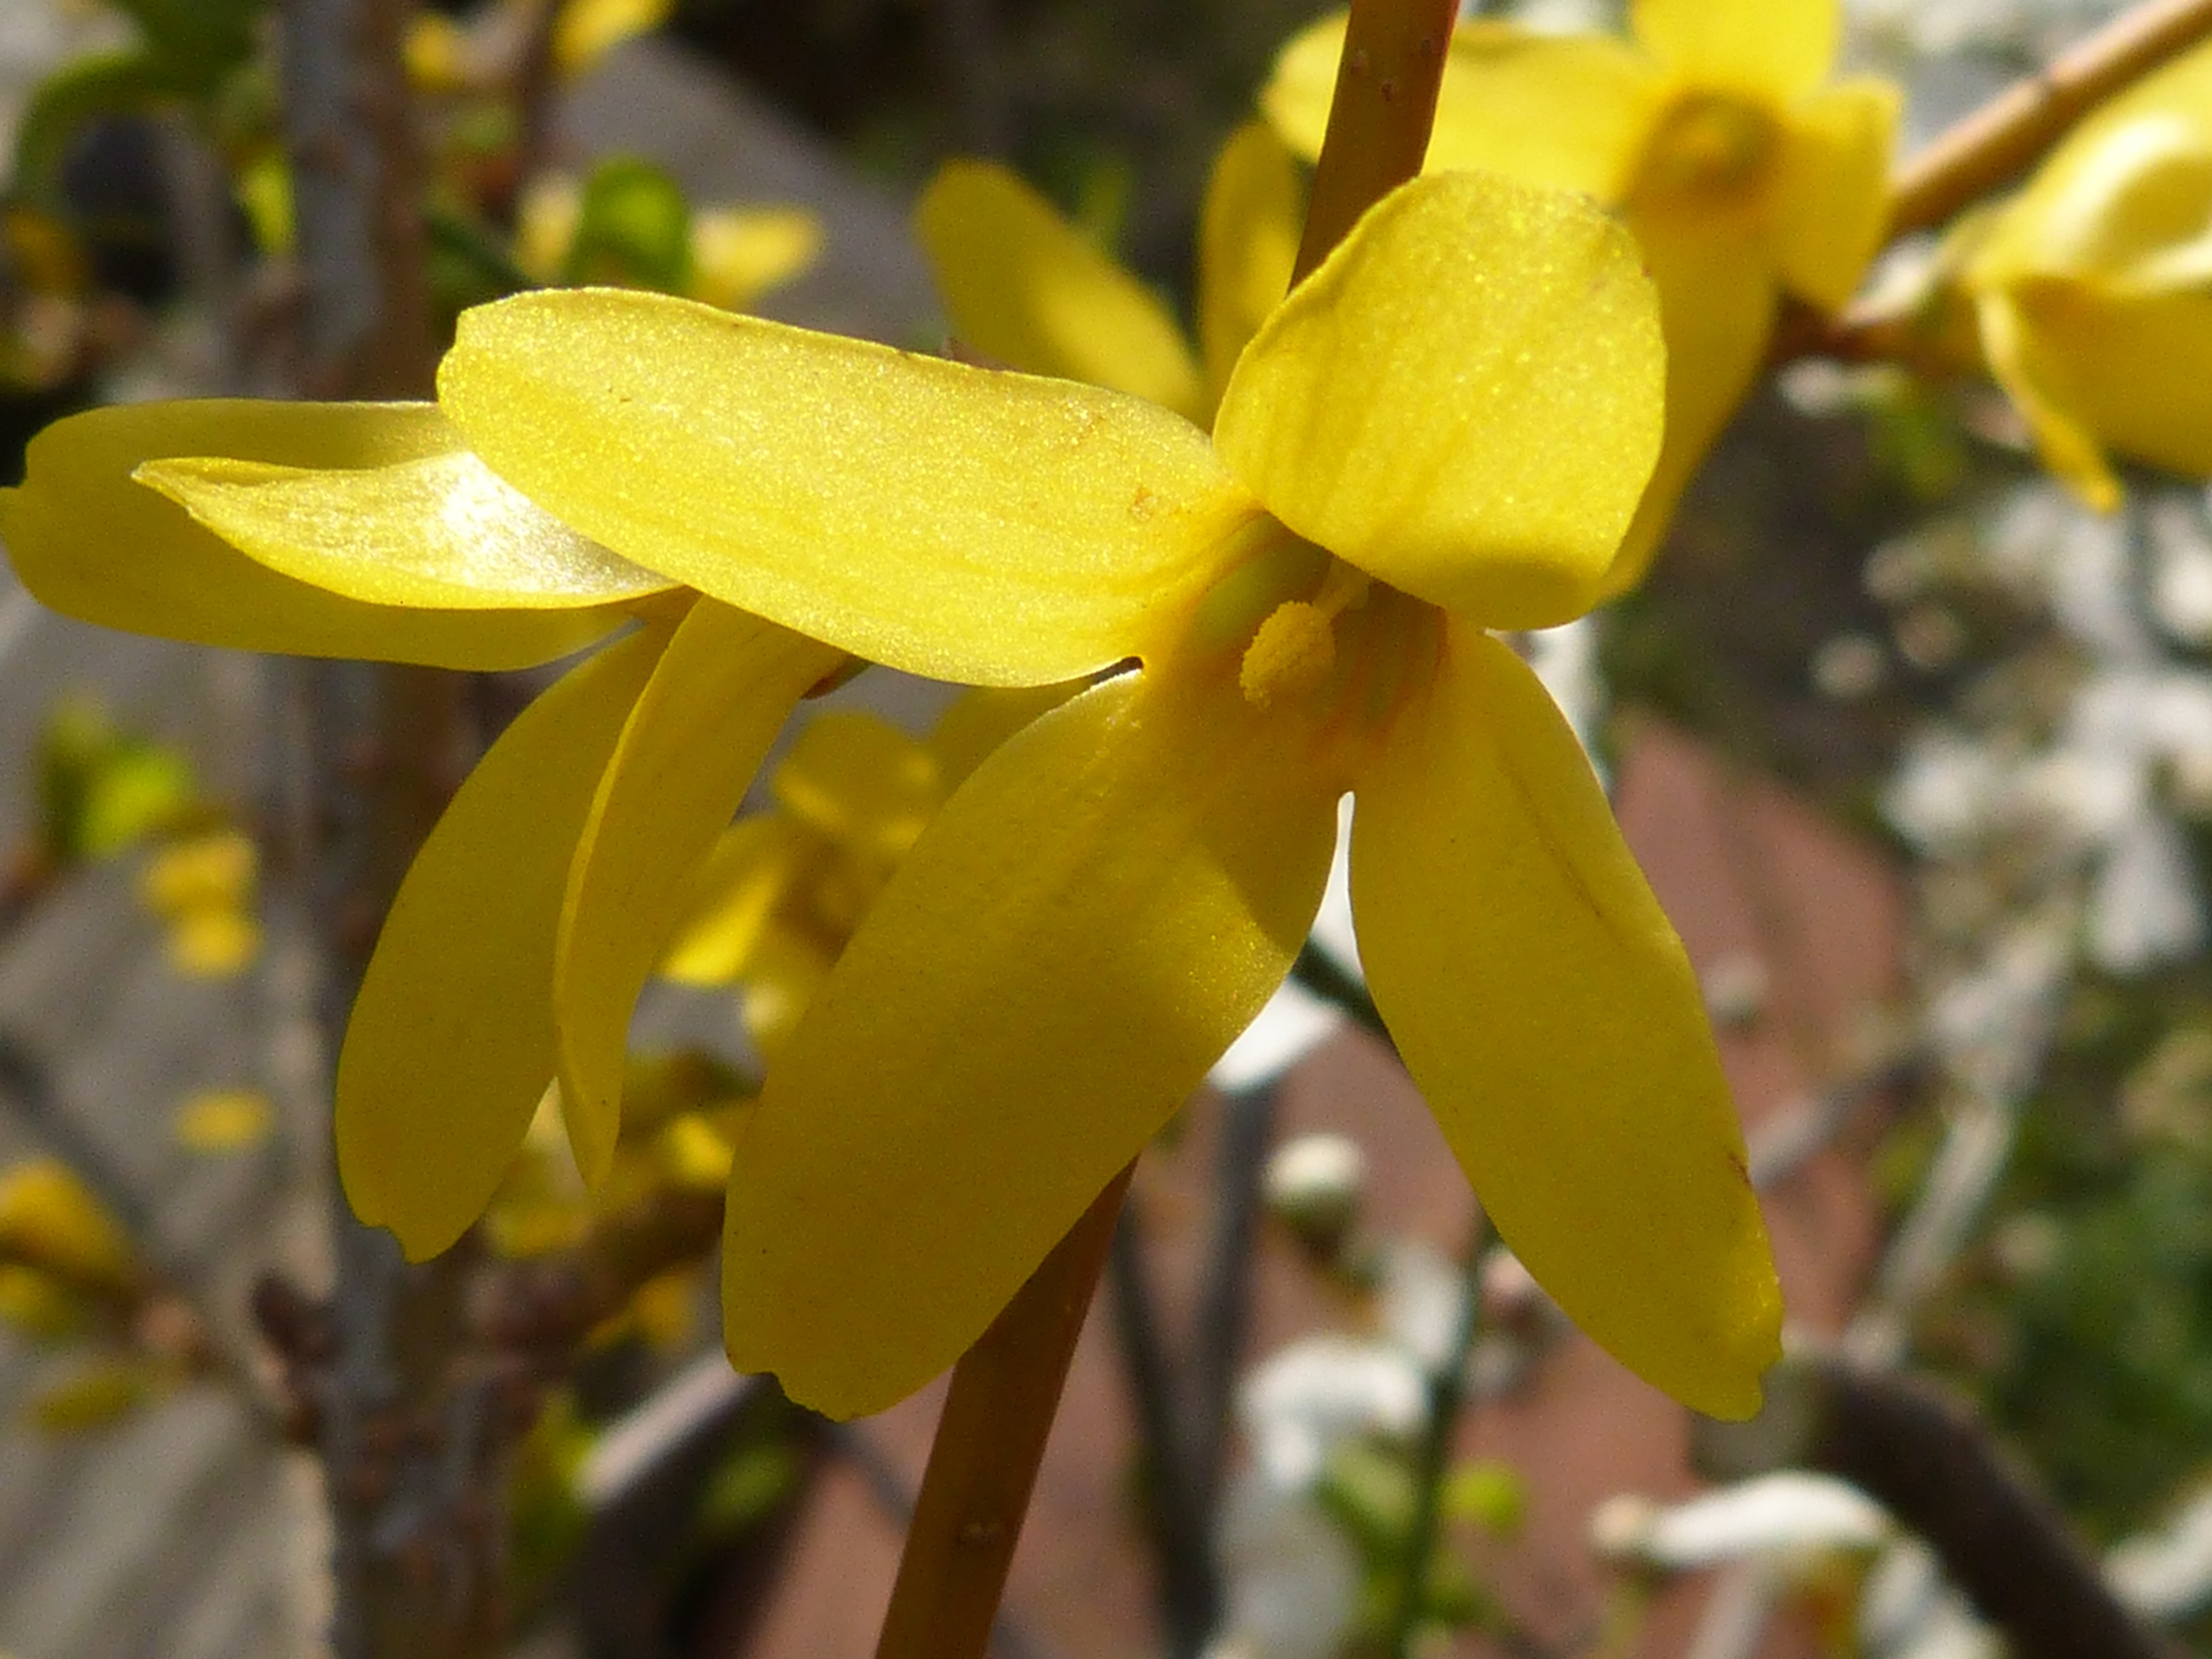
nature, blossom, plant, leaf, flower, bloom, produce, macro, botany, yellow, close, flora, orchid, wildflower, beautiful, forsythia, macro photography, harbinger of spring, flowering plant, dendrobium, land plant